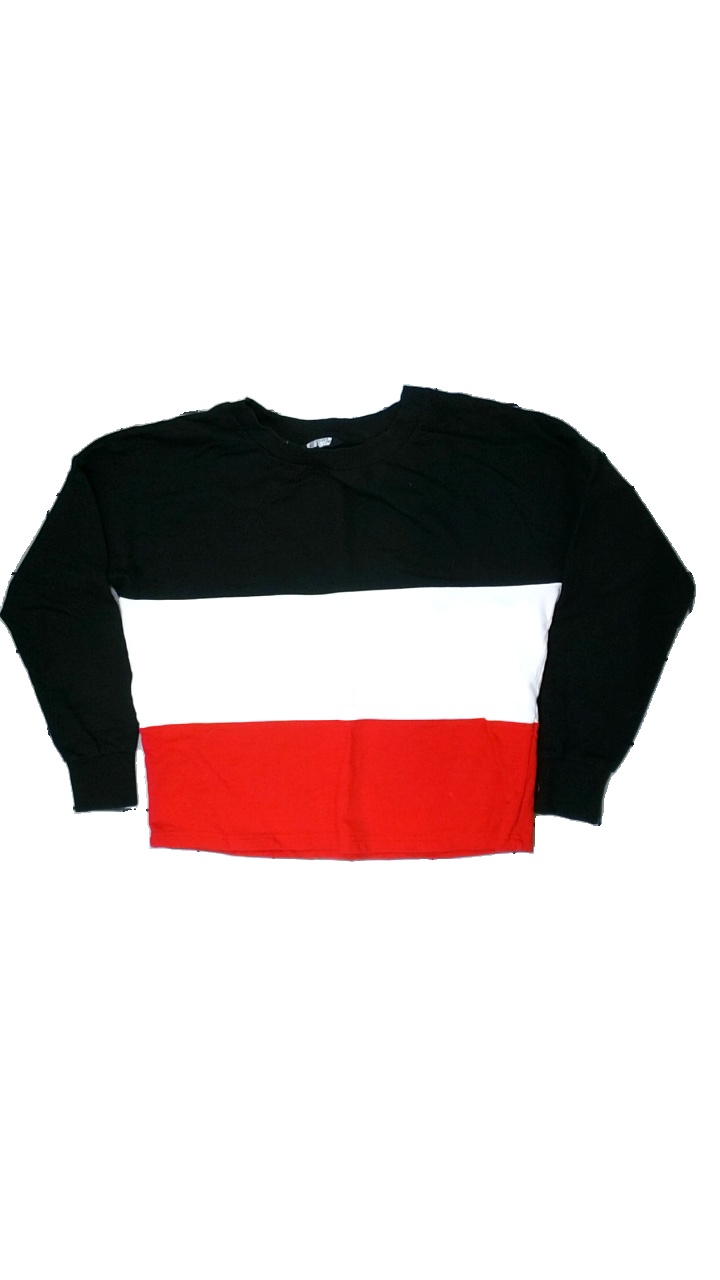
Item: Sweater (Ladies)
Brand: Mywear (ica)
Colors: Black, White, Red
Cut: Regular
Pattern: Striped
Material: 100% cotton
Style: Sports
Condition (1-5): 3
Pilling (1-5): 5
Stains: Minor
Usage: Recycle
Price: <50